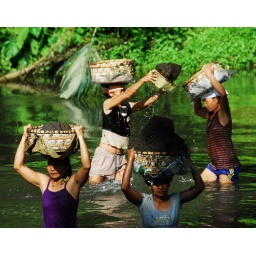
Balinese women collecting river sand near Ubud- hard labour!